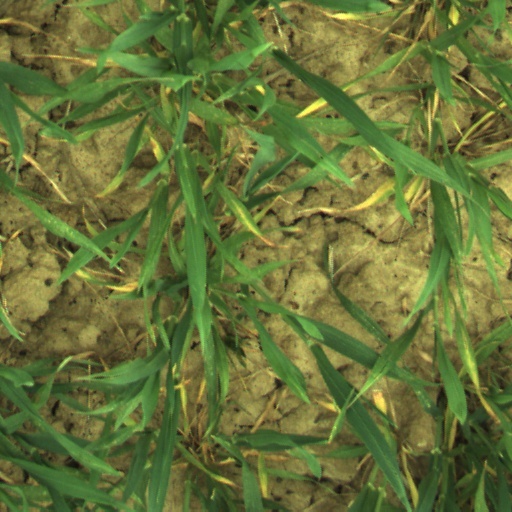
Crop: wheat